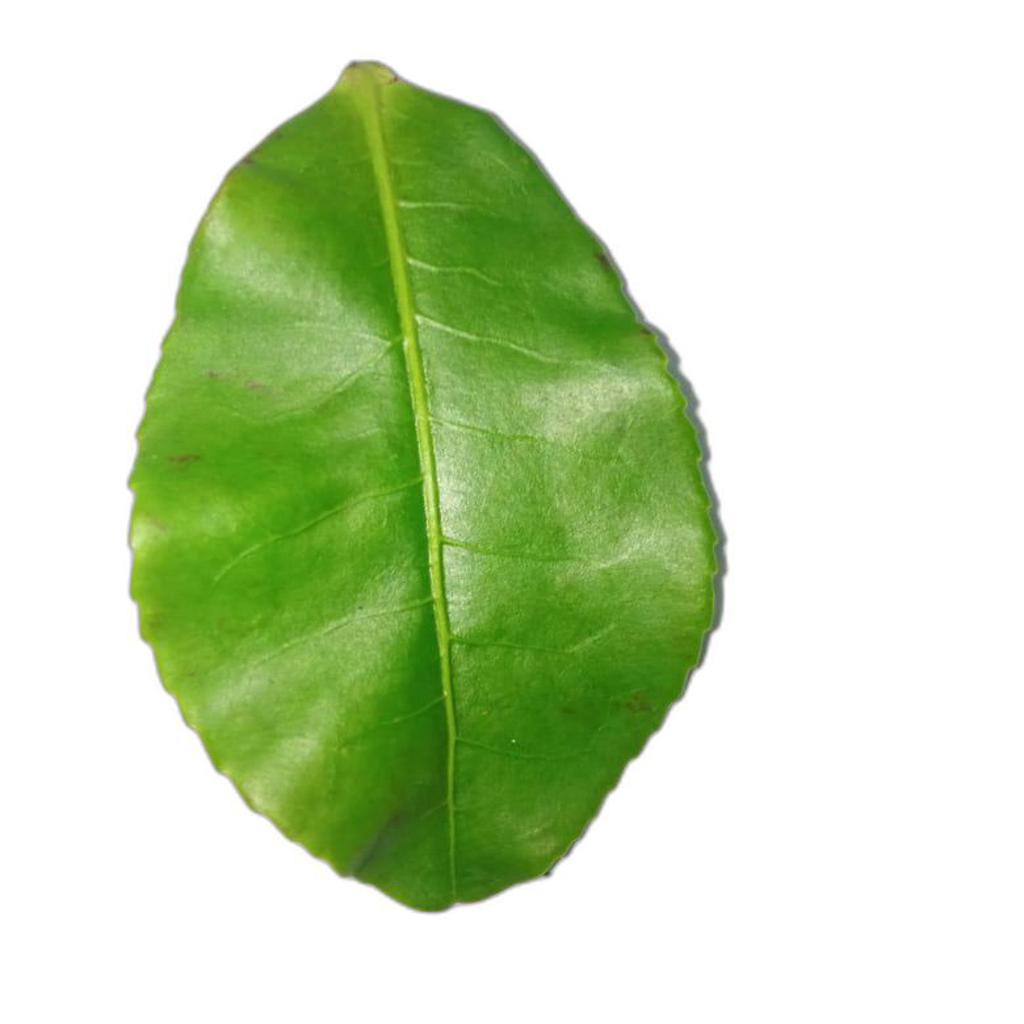
Label: Healthy